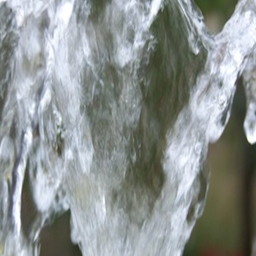
soaker hoses conserve water , putting it directly into the dirt where it belongs .